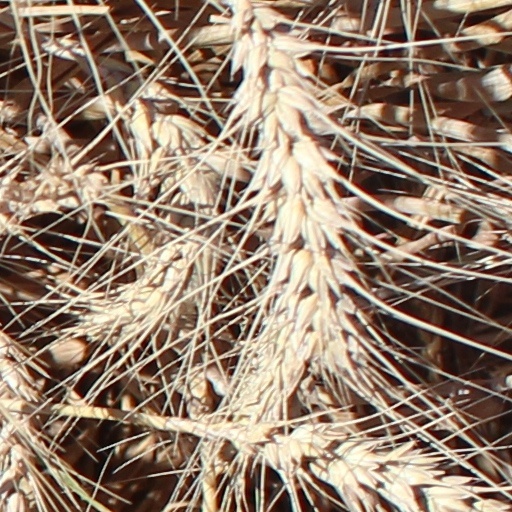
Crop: wheat